Forza Horizon

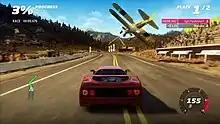
"Forza Horizon" features an updated version of the "Forza Motorsport 4" engine. Here a Ferrari F40 races a biplane in a point-to-point race.

"Forza Horizon" focuses specifically on casual street racing, rather than professionally on race tracks, as it takes place on a map of temporarily closed public roads. The open-world map that players can explore is based on the U.S. state of Colorado. It features multiple types of races, such as circuit races, off-road rally, and traditional point-to-point races. The roads feature both AI traffic and, when playing online, other player-controlled drivers. Players may challenge the other racers they encounter to a one-on-one race to a given location. The races start at the current location, and finish at a randomly generated way-point, usually more than 500 metres away from the player and their opponent. A skill system is implemented in the game; players earn popularity during races by driving aggressively. Acts such as drifting, jumping over obstacles and getting a car on two wheels all contribute to the player's popularity level. These can be chained together in a combo, which in turn affects the money players are paid at the end of a given race. As a player's popularity level increases new special events are unlocked, such as races against helicopters and planes.